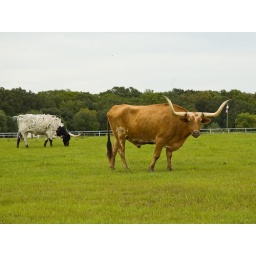
A couple of longhorns in a pasture up the road from NR5M's place.